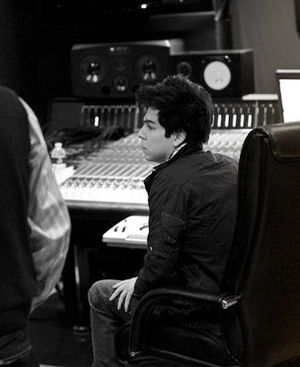
Fernando Garibay
Fernando Garibay er en mexicansk musikproducer, DJ og sangskriver, som bl.a. har arbejdet med Lady Gaga, Enrique Iglesias og Britney Spears. Han var musical director for Lady Gaga ifm. sangerindens tredje album, Born This Way. Garibay har været nomineret til fire Grammyer.